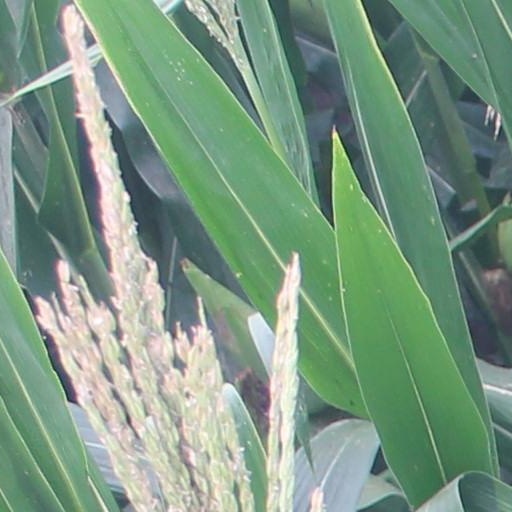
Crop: maize; corn